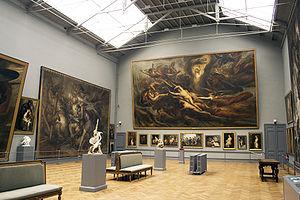
Le musée Wiertz, à Ixelles, est un musée consacré à l'artiste belge Antoine Wiertz.